Rybinsk

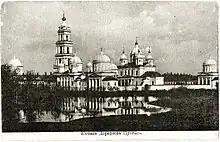
A 19th-century photo of a monastery near Rybinsk, now submerged under the waters of the Rybinsk Reservoir

The town's most conspicuous landmark, the Neoclassical Savior-Transfiguration Cathedral, was constructed on the Volga riverside from 1838 until 1851. It was built to a design that the Dean of the Imperial Academy of Arts, Avraam Melnikov, had prepared for Saint Isaac's Cathedral in St. Petersburg. After Melnikov lost the contest for the best project of St. Isaac's Cathedral to Auguste de Montferrand, he sold his grandiose design to the municipal authorities of Rybinsk.